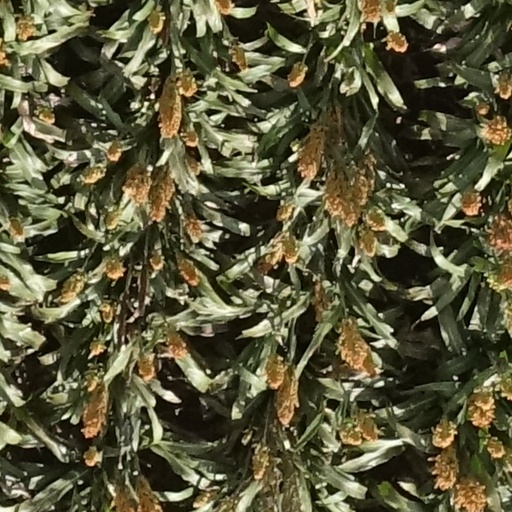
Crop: sorghum